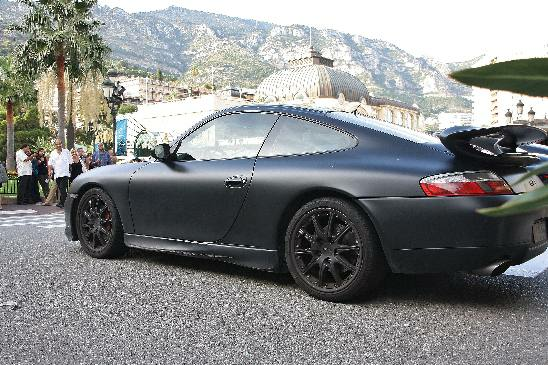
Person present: No